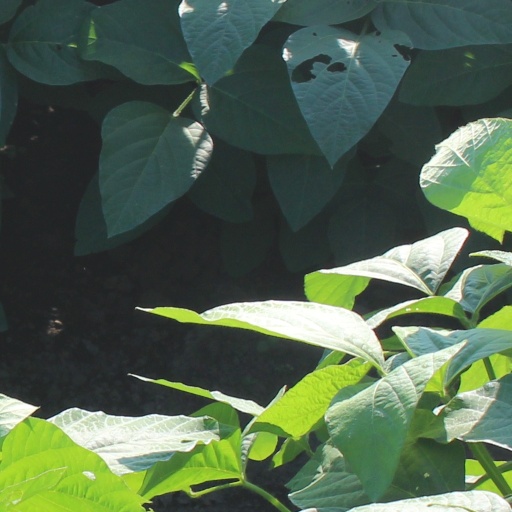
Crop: soybean